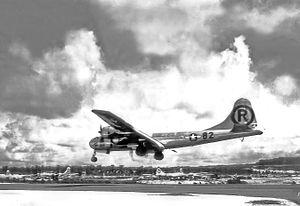
L'Enola Gay est l'avion bombardier Boeing B-29 Superfortress américain qui a largué une bombe atomique sur Hiroshima, à la fin de la Seconde Guerre mondiale. L'avion est fabriqué par la Glenn L. Martin Company et nommé par le pilote Paul Tibbets en l'honneur de sa mère Enola Gay Tibbets. Le 6 août 1945, au cours des dernières étapes de la Seconde Guerre mondiale, il est devenu le premier avion à larguer une bombe atomique sur une cible stratégique. La bombe, nommée Little Boy, touche la ville d'Hiroshima, au Japon, et cause des destructions sans précédent. L'Enola Gay participe à la seconde attaque atomique comme avion de reconnaissance météorologique pour le bombardement de Kokura, mais une couverture nuageuse défavorable entraîne un changement de cible et c'est Nagasaki qui est bombardée à la place par Bockscar, un autre B-29.